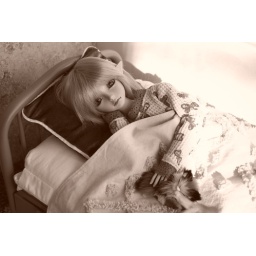
Grynn &amp;amp; her cat sleeping in